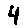
Label: 4